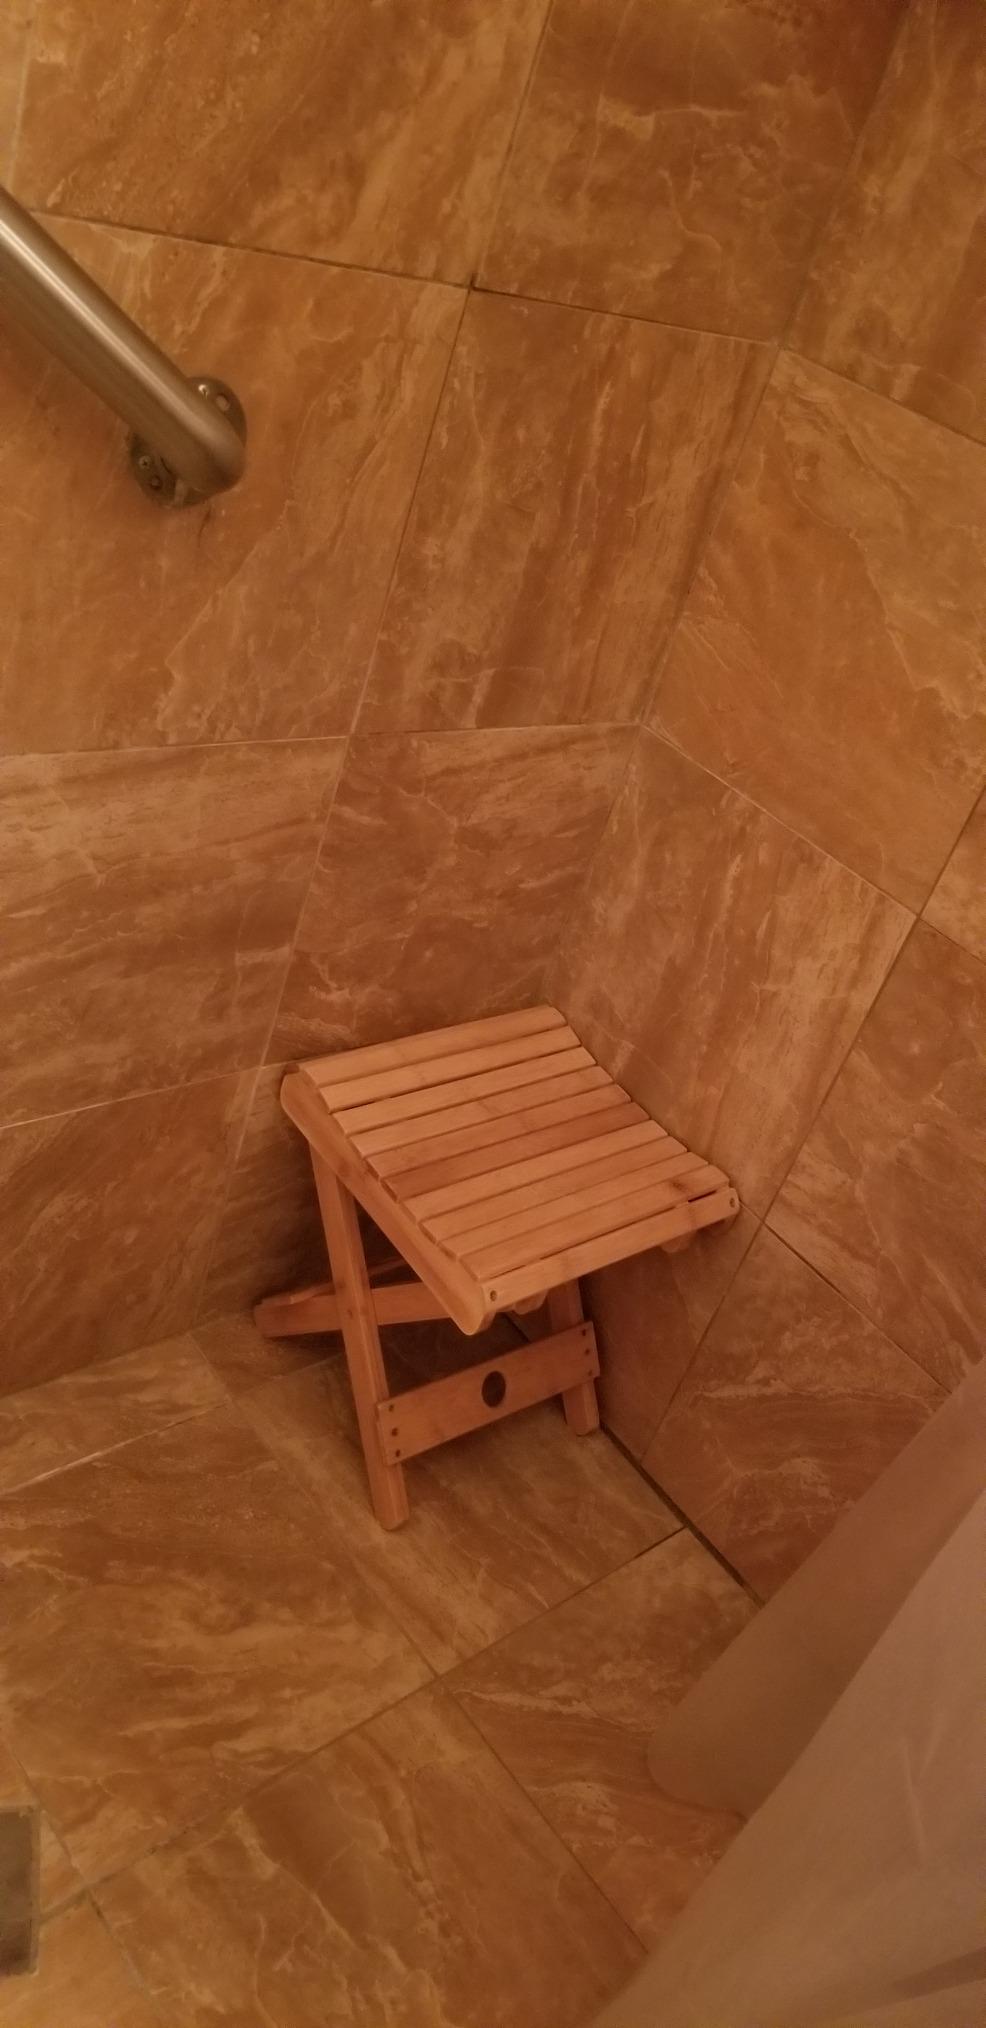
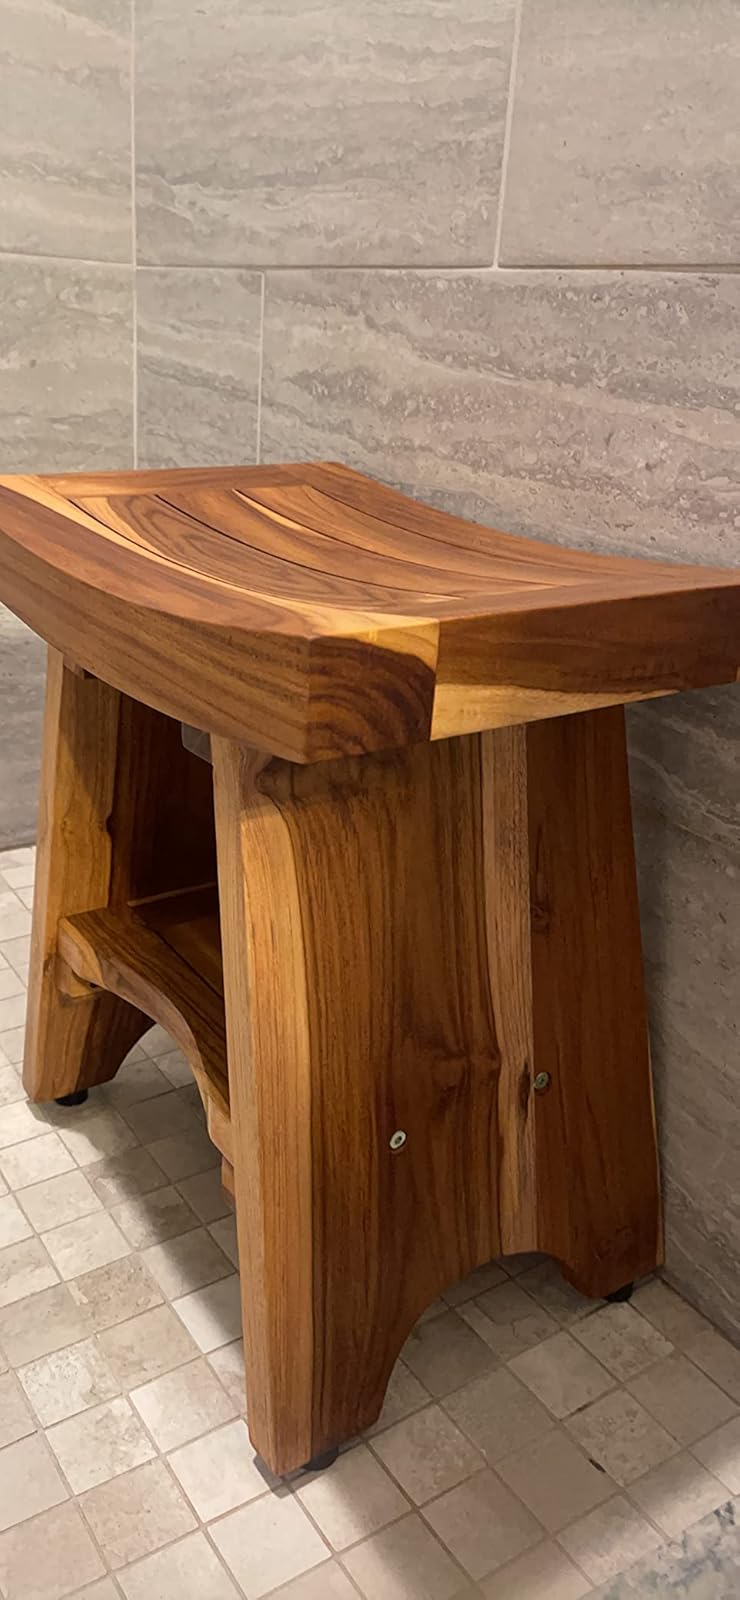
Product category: stool
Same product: no